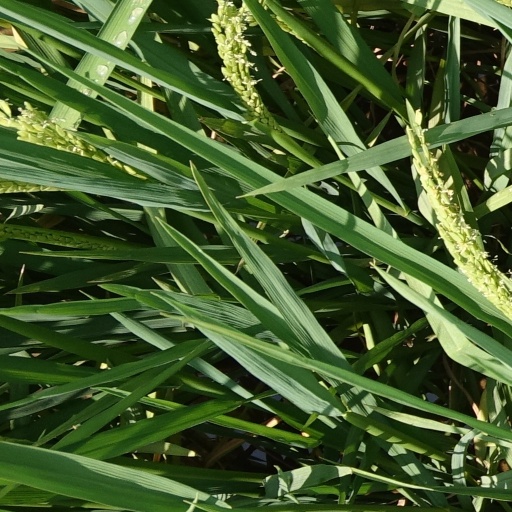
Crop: rice